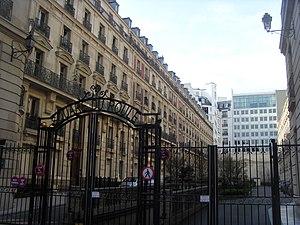
Square du Roule (n°223 rue du Fbg Saint-Honoré) - Paris VIII
Le square du Roule est une voie privée en impasse du 8ᵉ arrondissement de Paris.